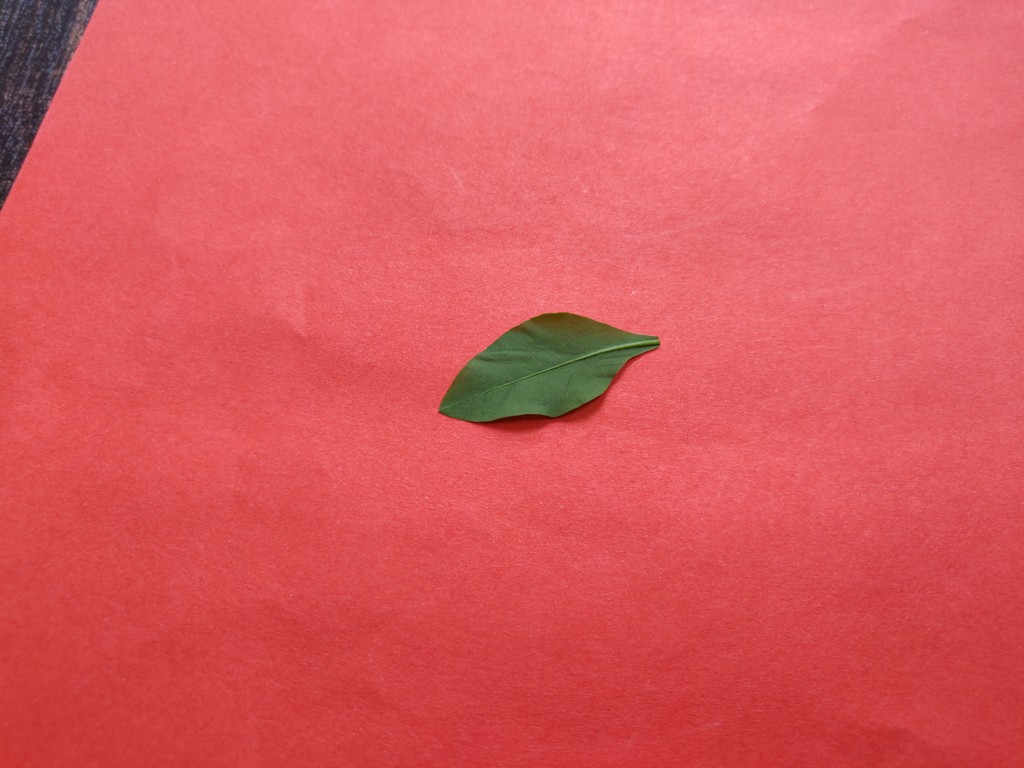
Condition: Healthy
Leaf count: single
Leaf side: back